Question: Please indicate a possible affordance area of badminton_racket that can be used for holding
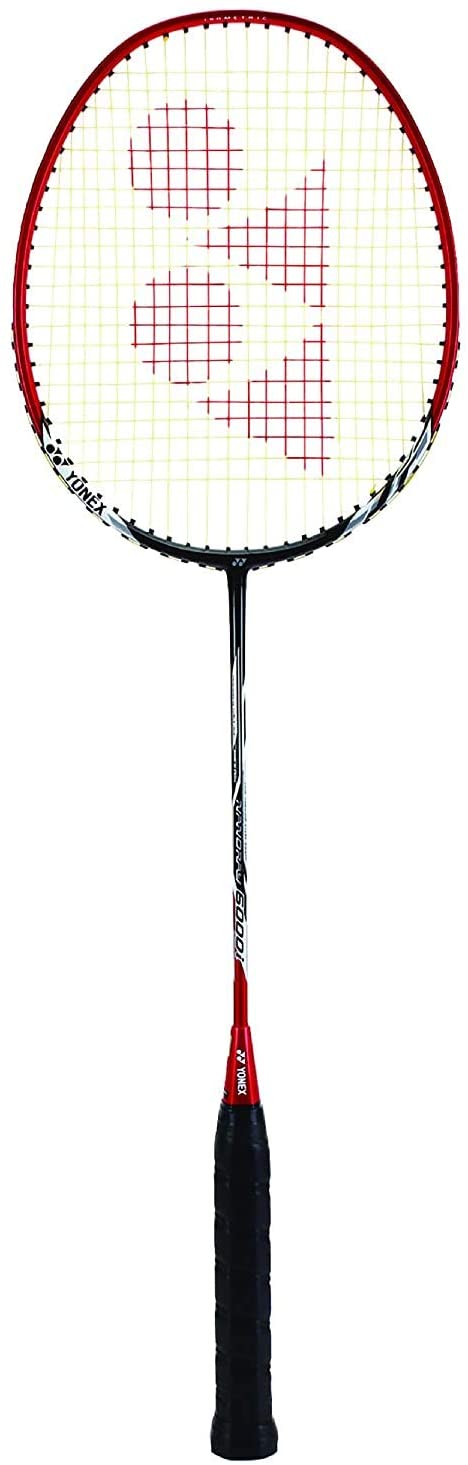
Answer: [214.478, 916.686, 273.893, 1449.722]